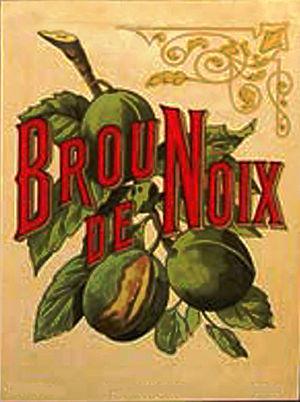
Liqueur de brou de noix
Le vin de noix est un apéritif traditionnel obtenu par macération de noix vertes dans du vin et de l'alcool. On obtient après 40 jours un alcool doux qui se boit en apéritif ou en dessert.